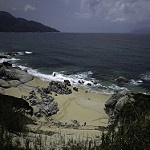
Label: sea